Alexander H. Rice

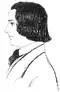
Portrait of Rice as a boy

Alexander Hamilton Rice was born in Newton Lower Falls, Massachusetts, to Thomas and Lydia (Smith) Rice, on August 30, 1818. His father, a Brighton native, owned a paper manufacturing business in Newton, and both parents had deep colonial roots. His uncle Charles was a brigadier general in the Massachusetts state militia and also served as a state legislator.